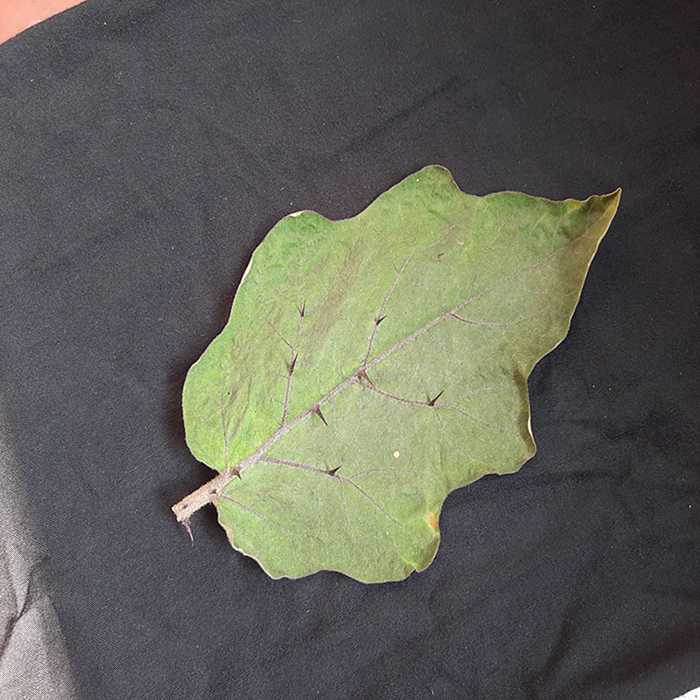
Plant: Eggplant
Label: Eggplant fresh leaf